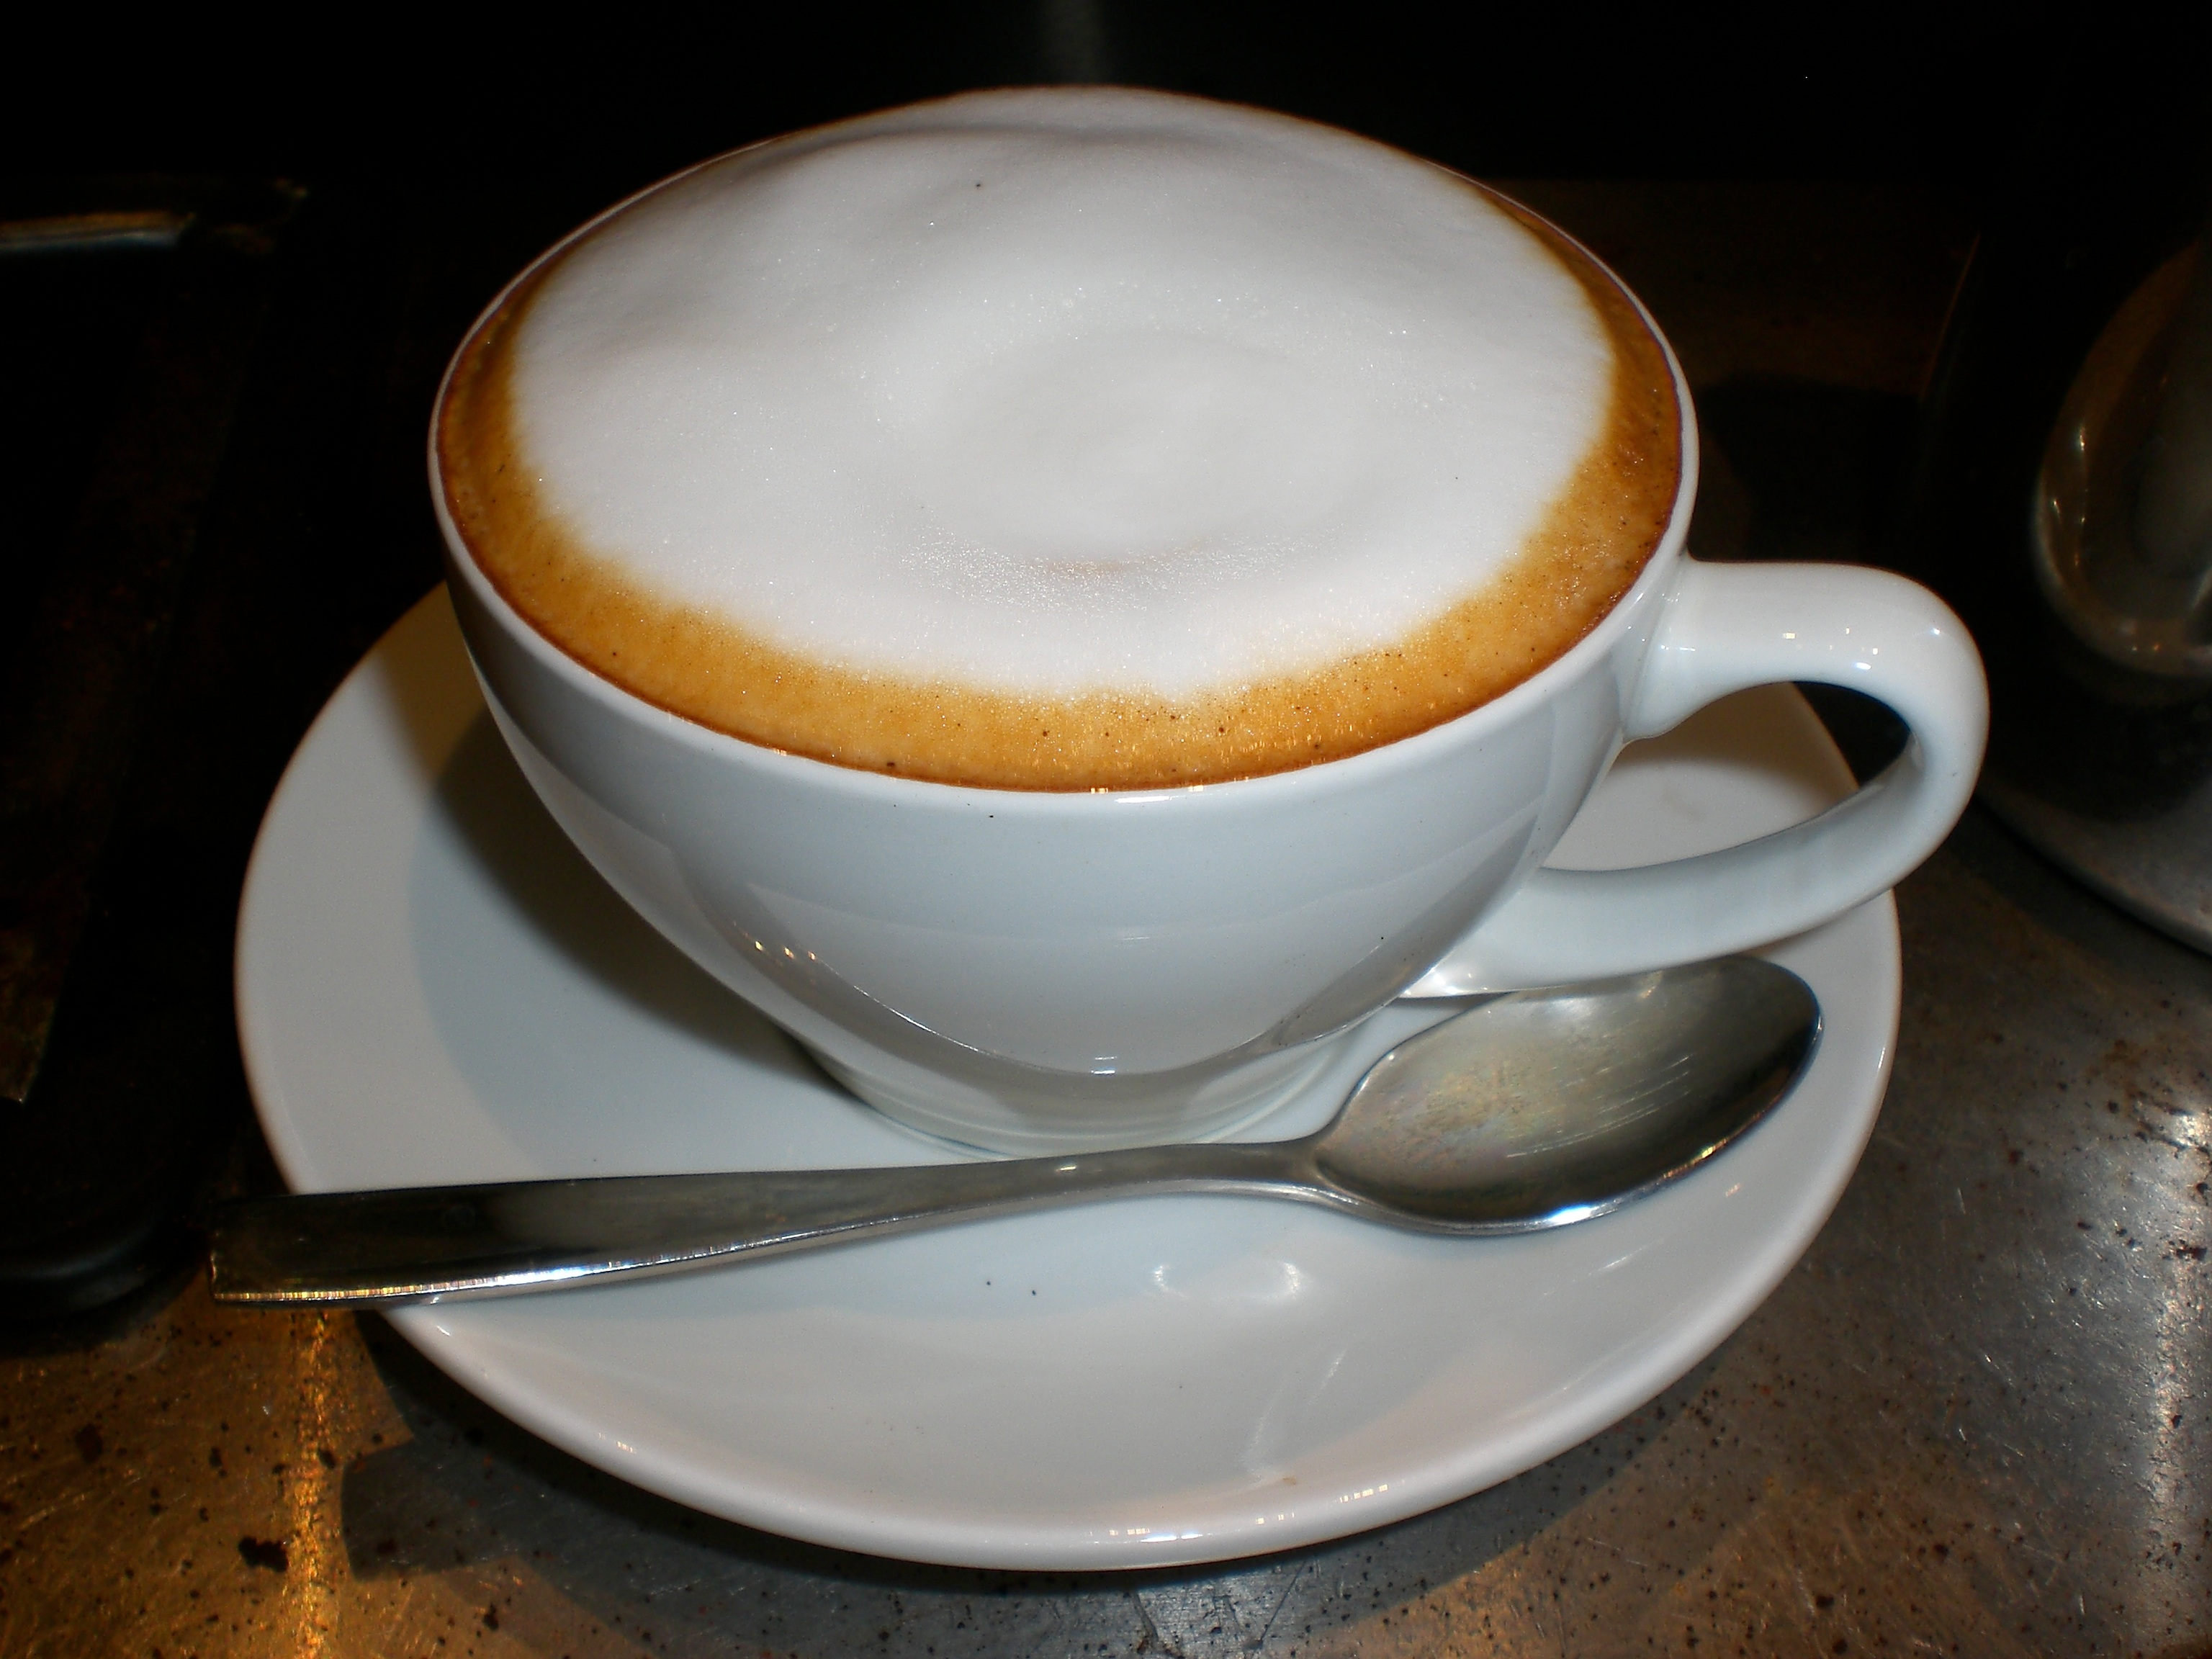
coffee, foam, cup, latte, cappuccino, beverage, drink, milk, espresso, coffee cup, caffeine, froth, hot, classic, flat white, caf au lait, cortado, caff macchiato, coffee milk, ristretto, caff americano, cup of cappuccino